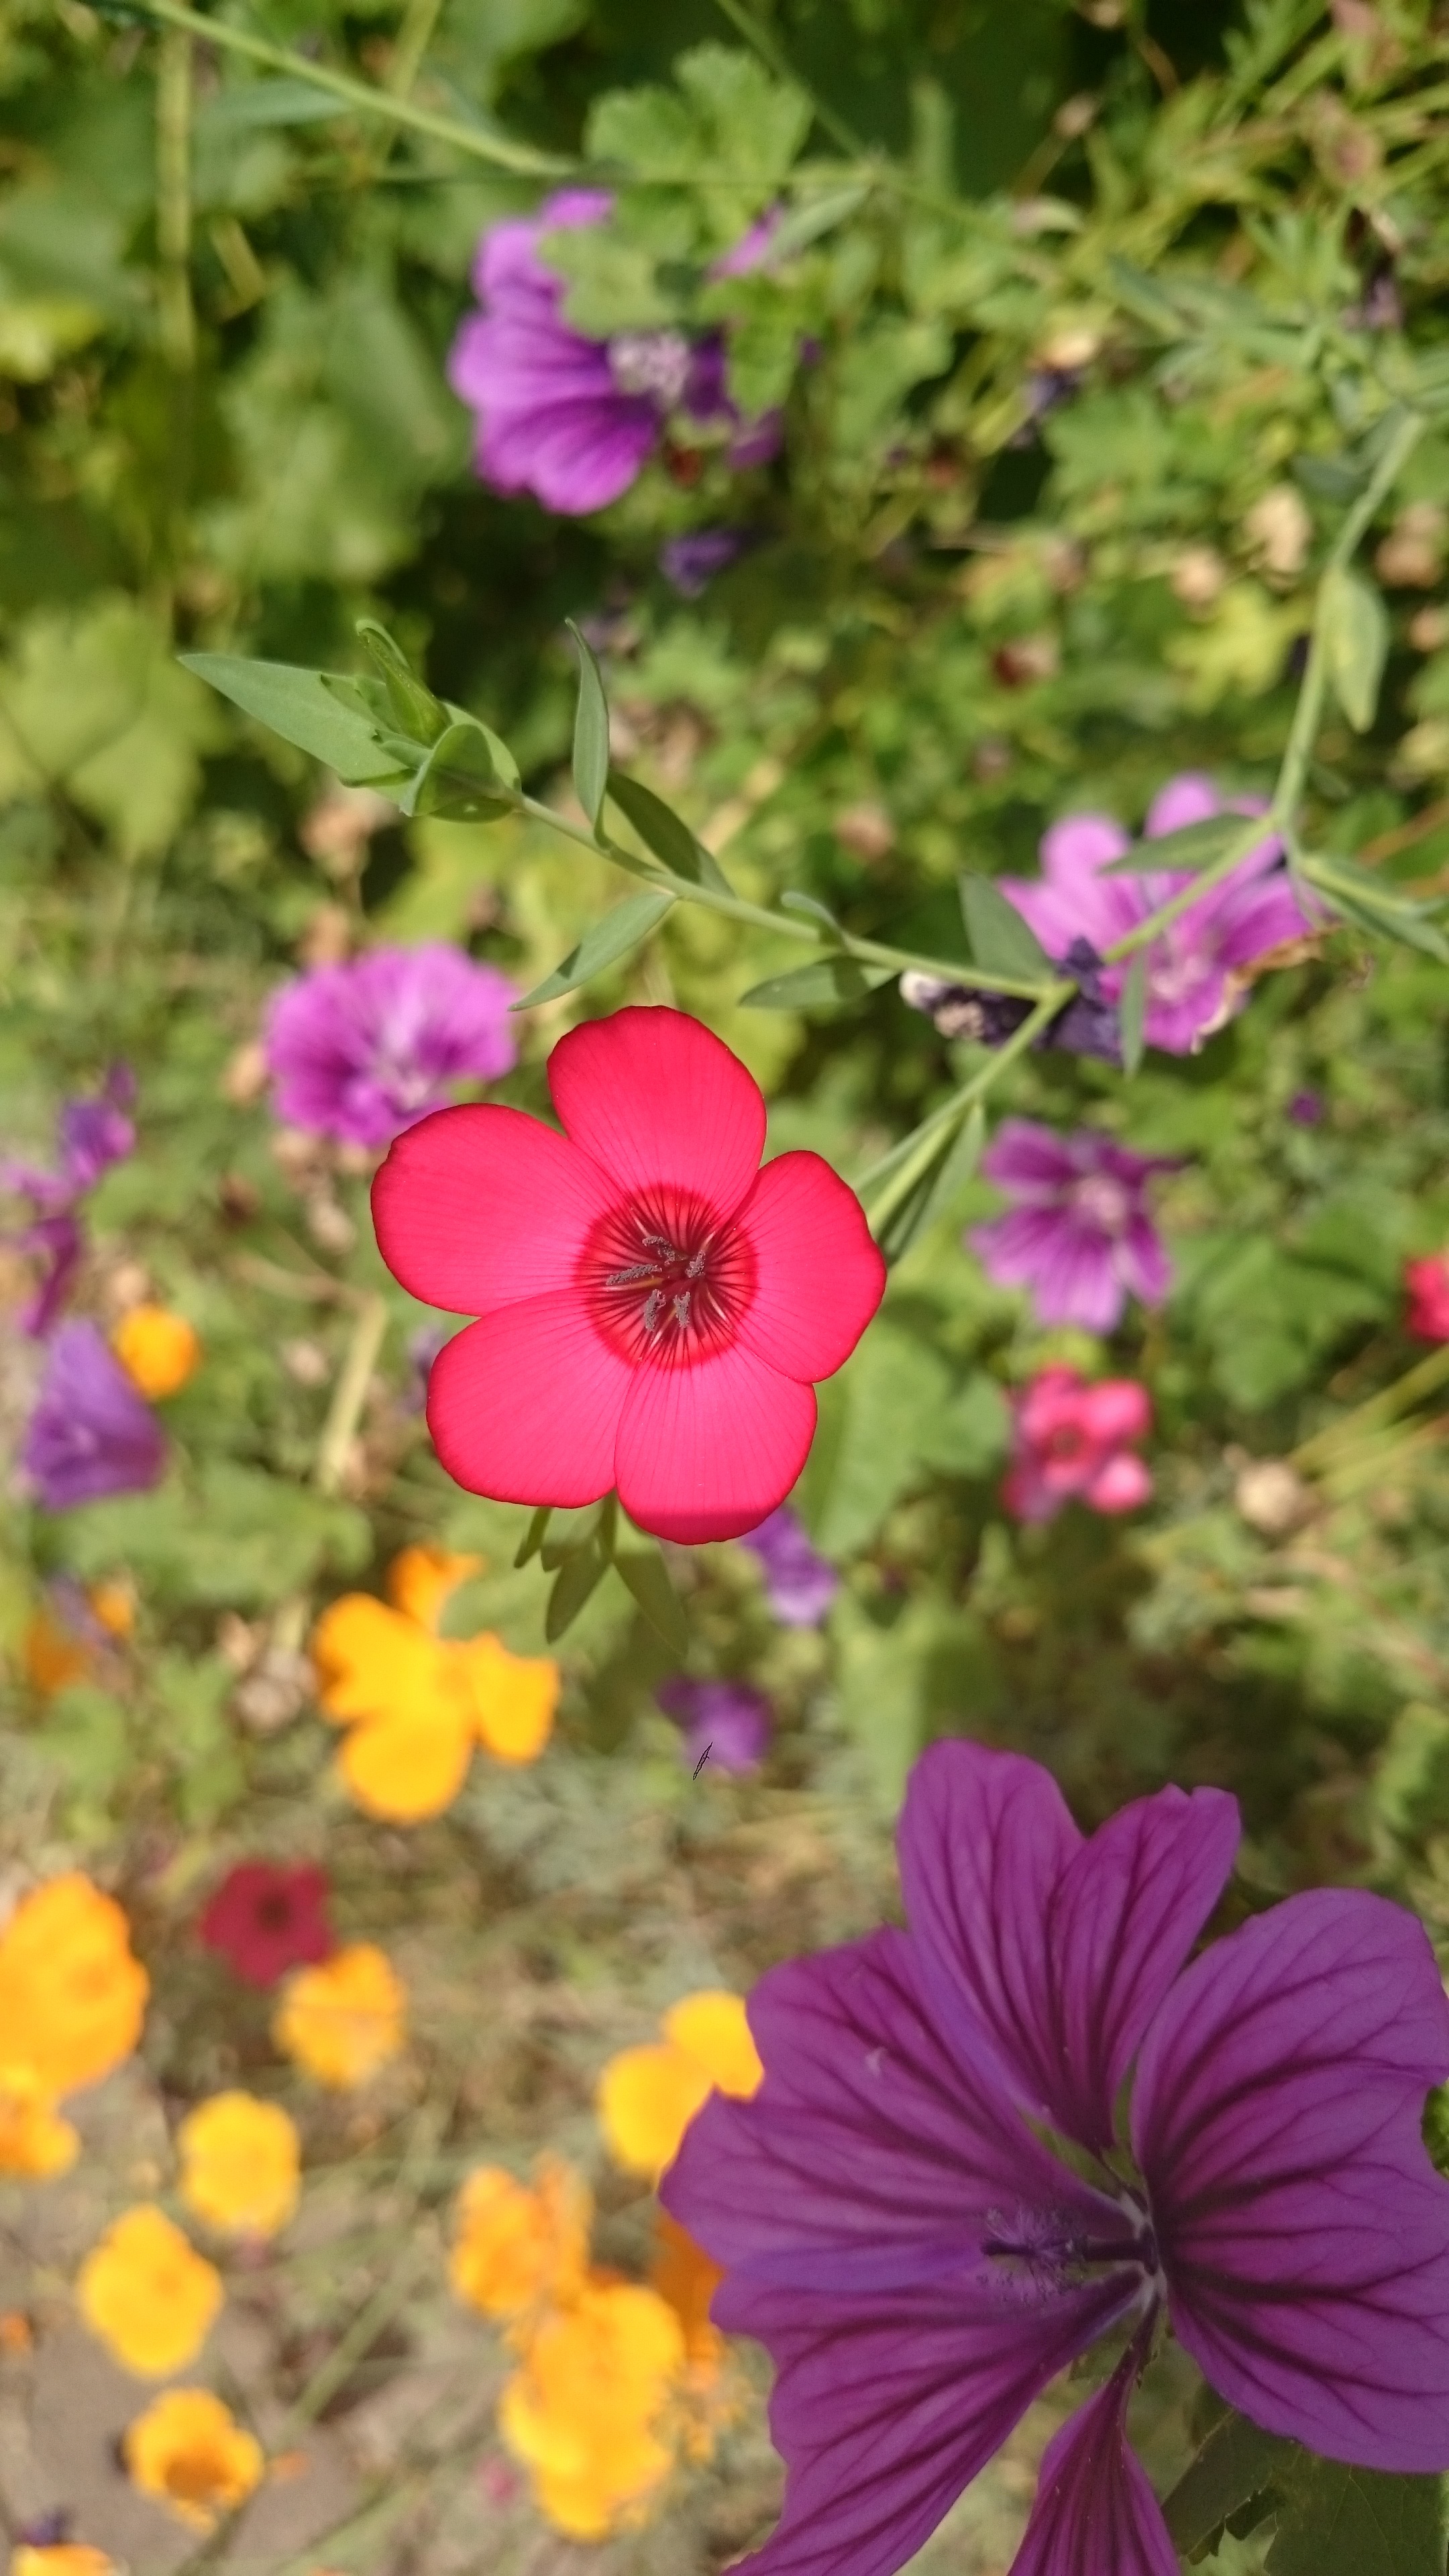
blossom, plant, flower, petal, summer, botany, colorful, flora, wildflower, flower meadow, flowering plant, annual plant, land plant, garden cosmos